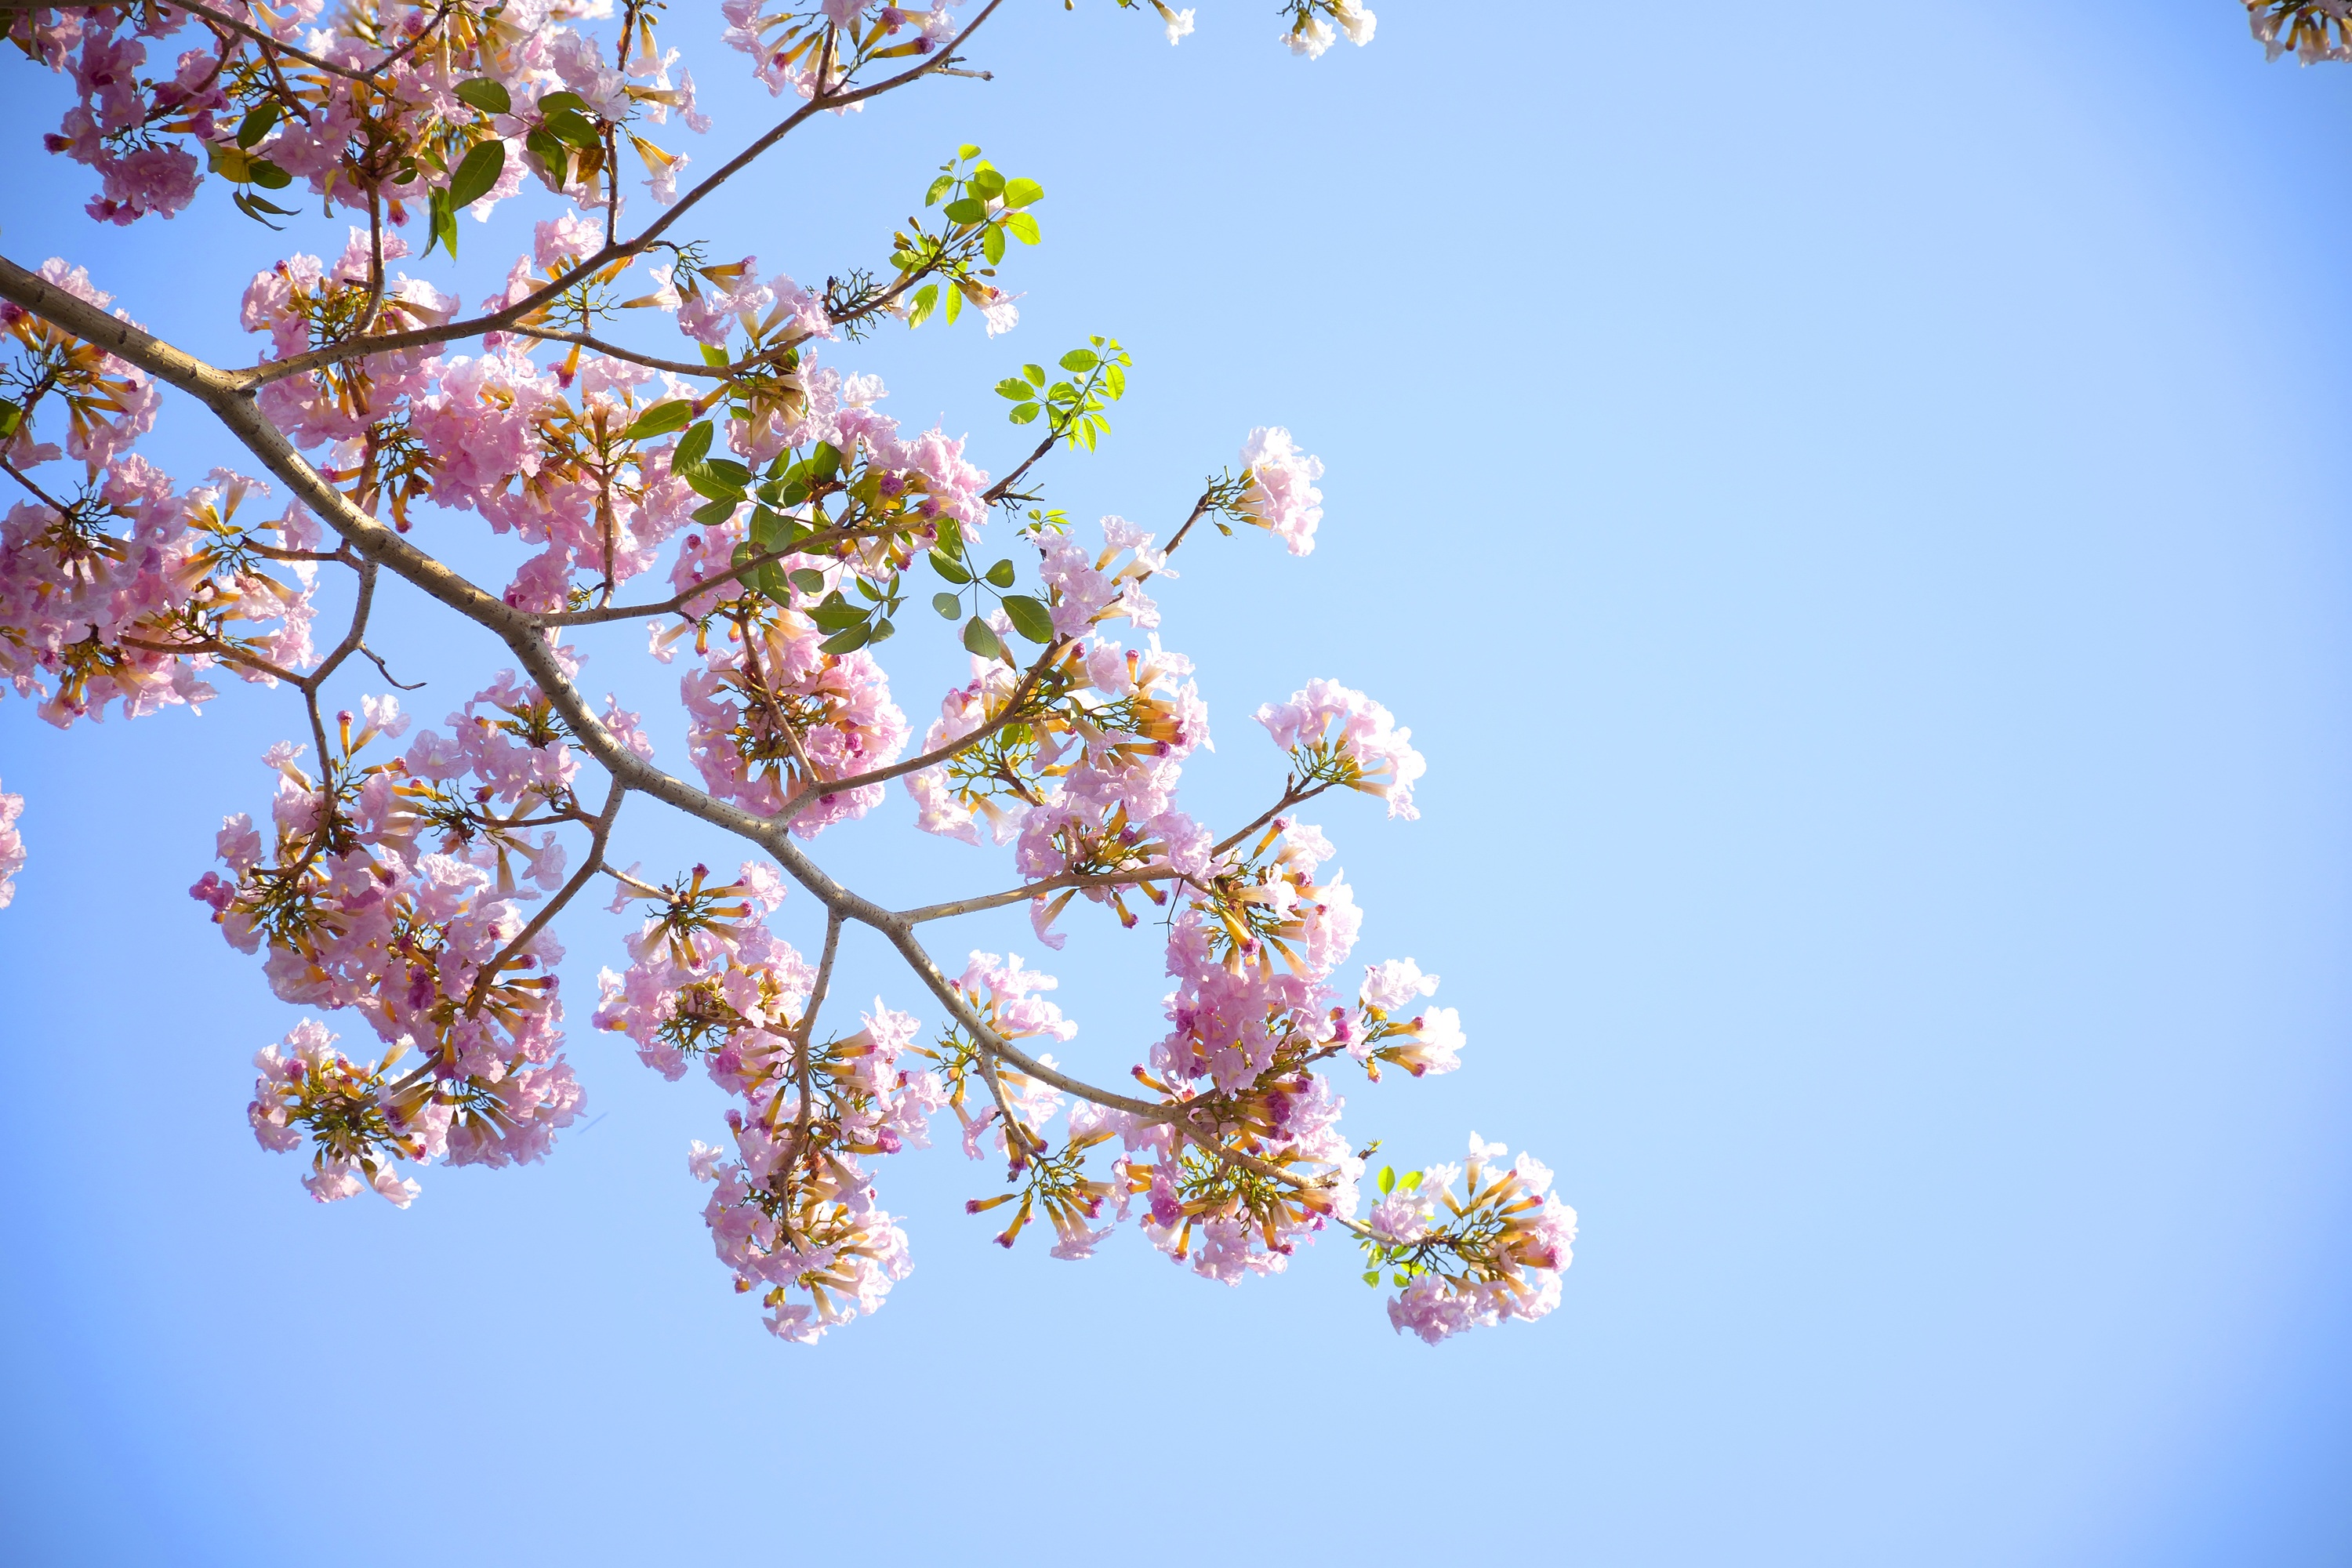
sky, flower, blossom, tree, plant, branch, flora, botany, cherry blossom, leaf, season, woody plant, spring, petal, sunlight, flowering plant, produce